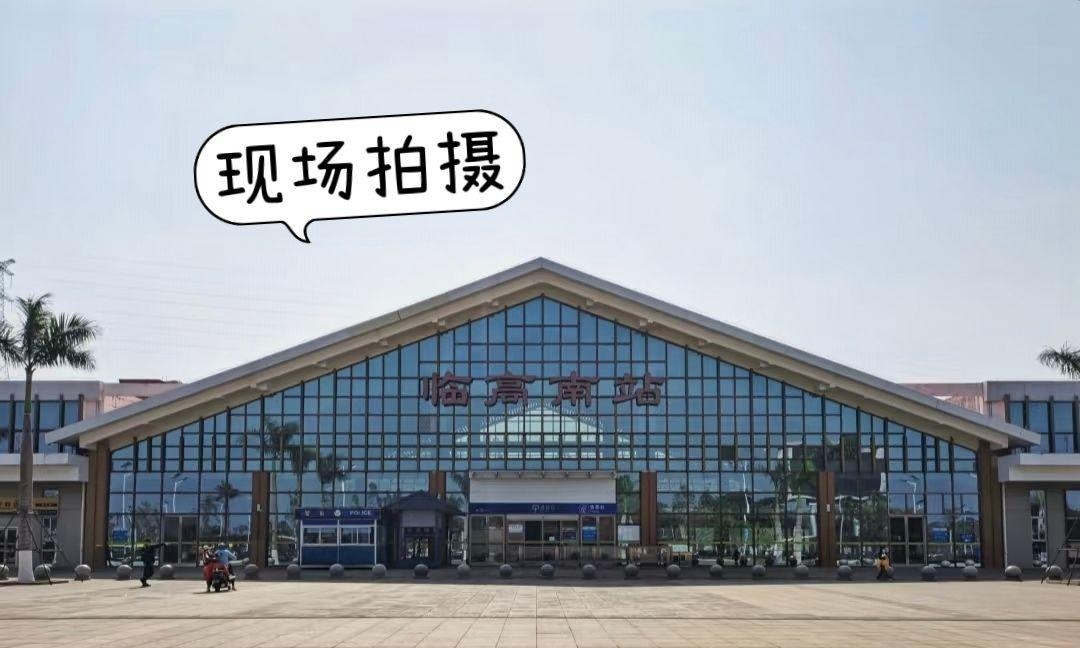
地标名称：临高南站
所在城市：省直辖县级行政区划·临高县